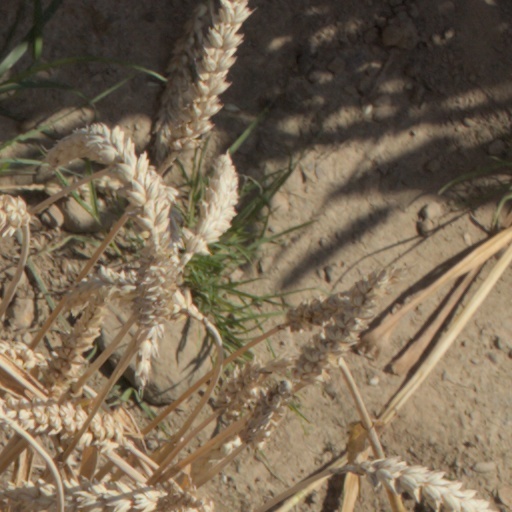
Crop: wheat